FVM Ö1 Tummelisa

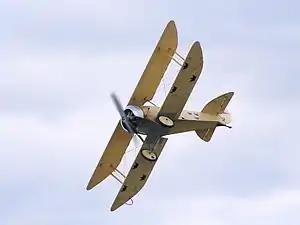
Carlson replica

The FVM Ö 1 Tummelisa (Swedish for "Thumbelina") is a single seat, single engine Swedish biplane from the 1920s. It was operated by the Swedish Air Force as its advanced trainer until the mid-1930s.